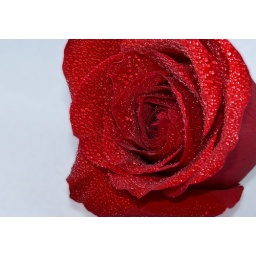
Plain red rose, water, white backdrop and off camera flash. PP in CS4.